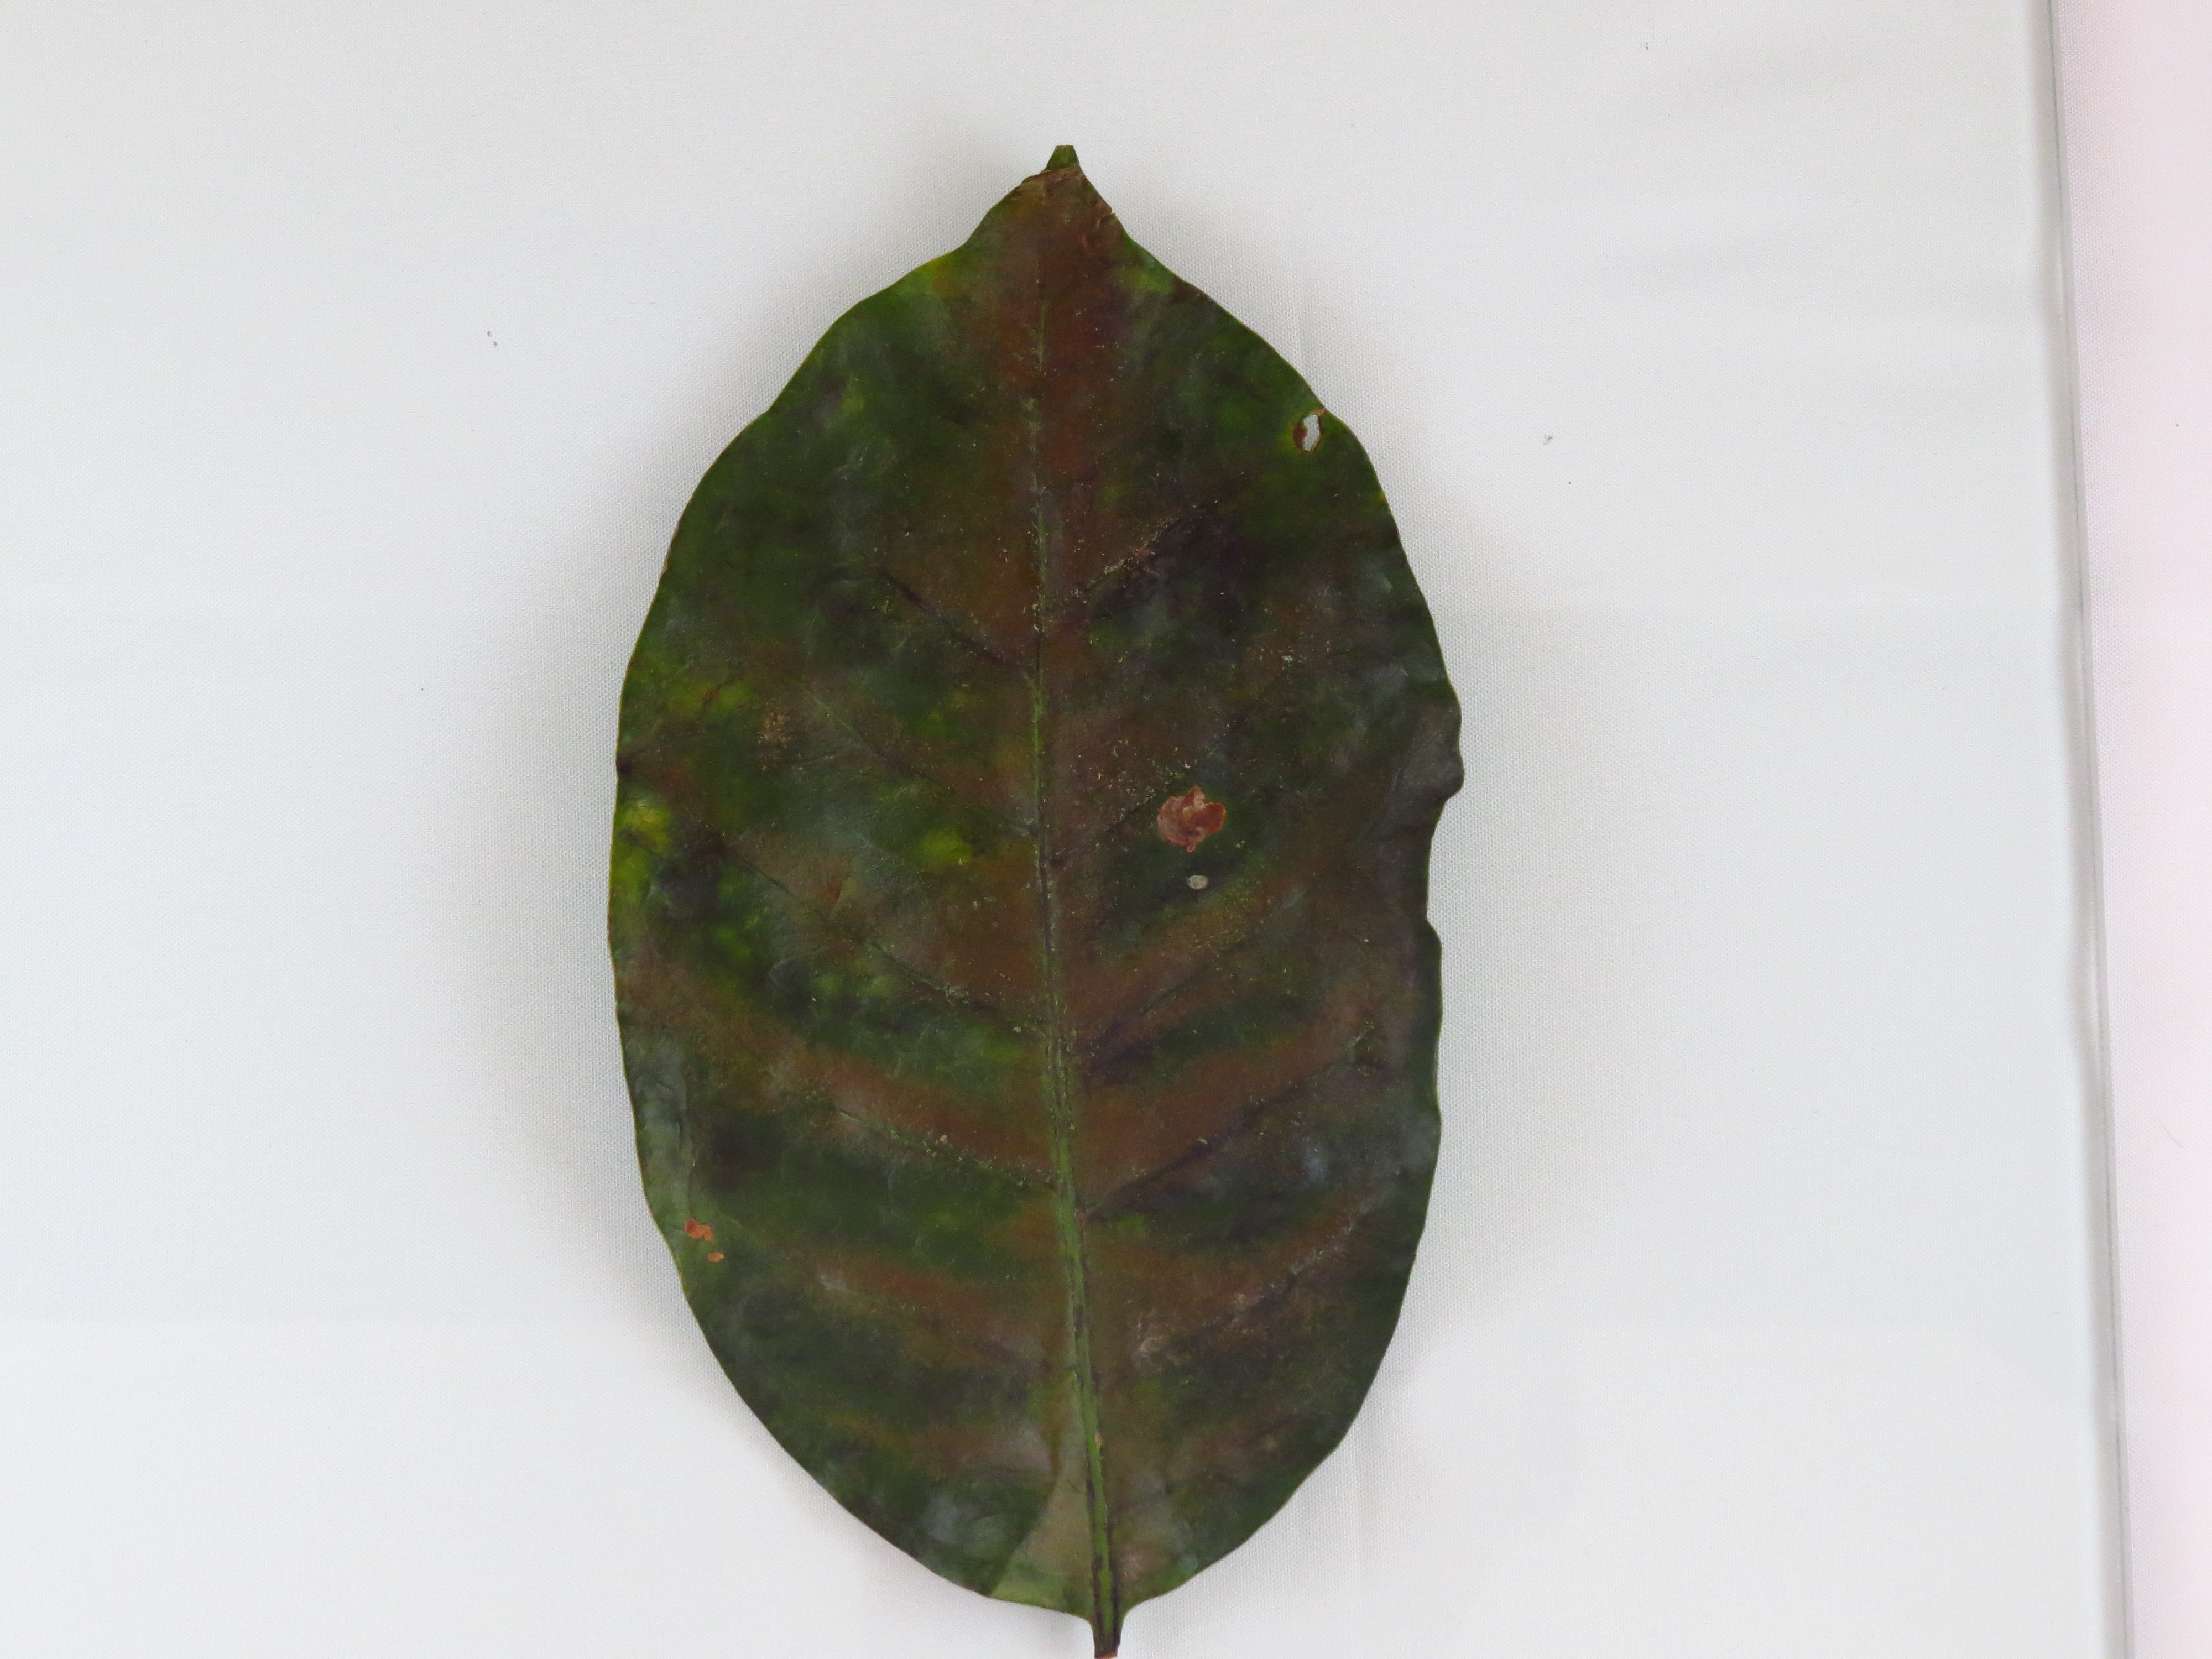
Label: manganese-Mn